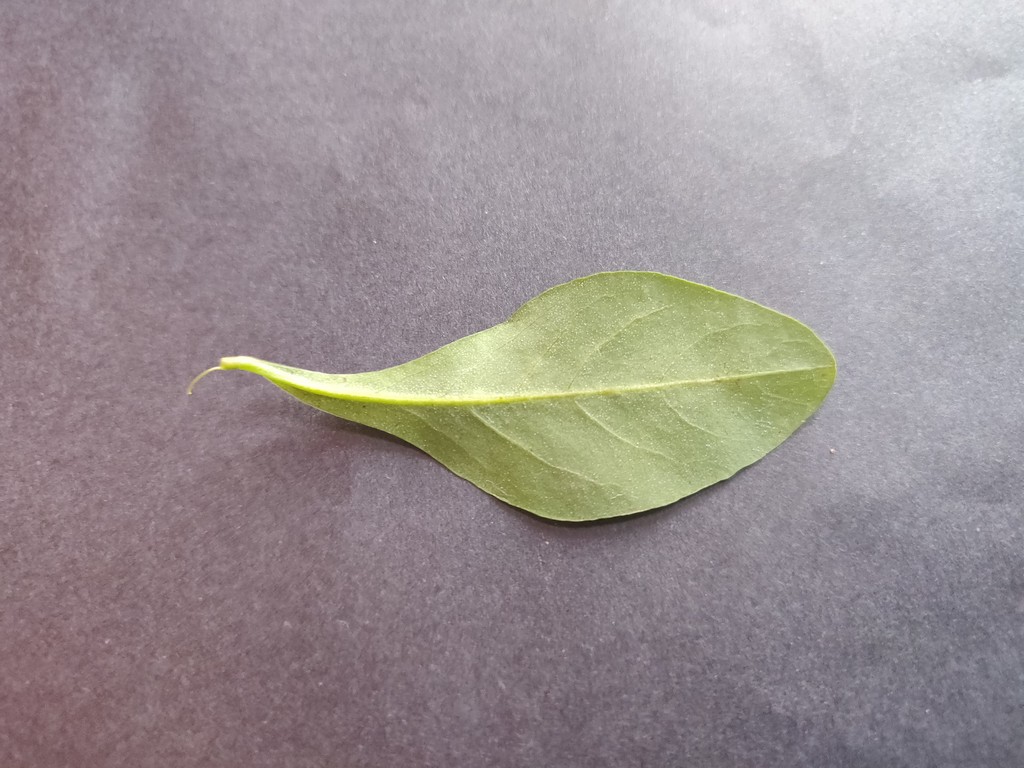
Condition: Unhealthy
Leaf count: single
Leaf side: back